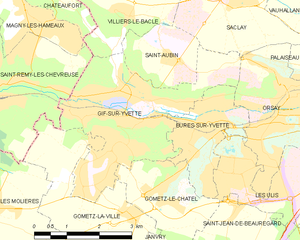
Carte des communes françaises Gif-sur-Yvette